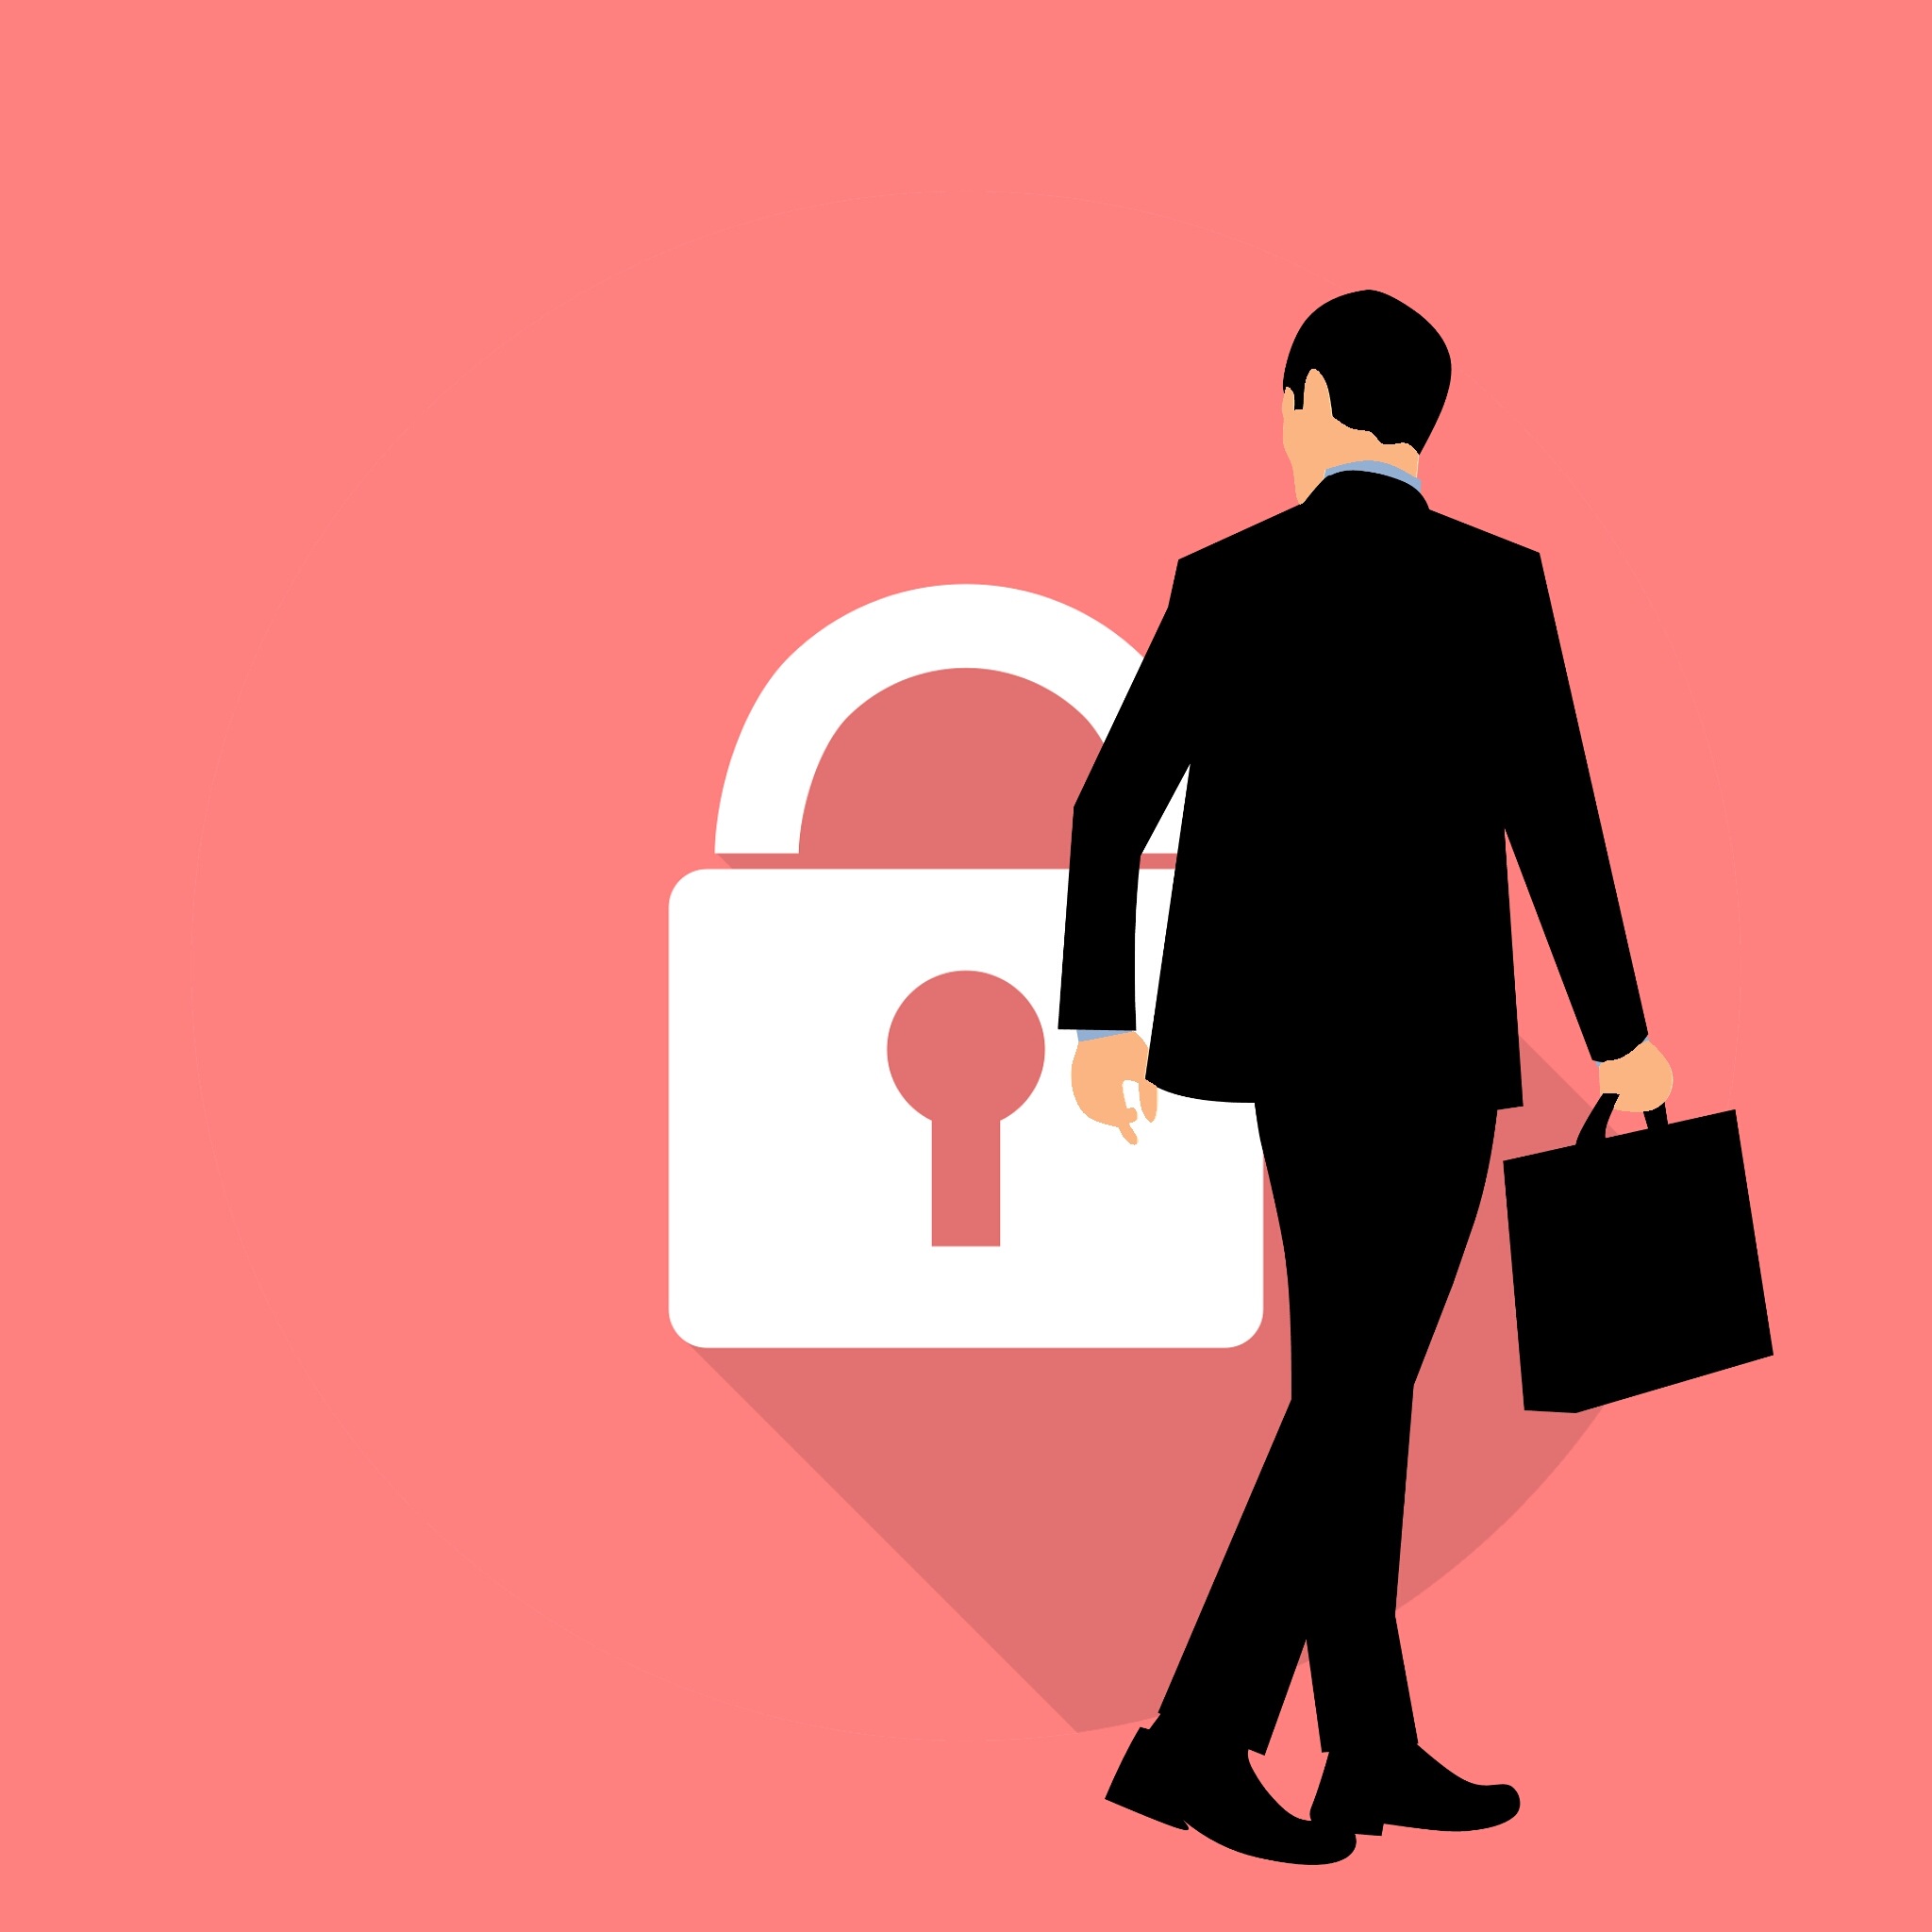
security, privacy, lock icon, padlock, door lock, safety, lock and key, safe, organization, business, back view, isolated, briefcase, full people, side, businessman, length body, suit, suitcase, model, boss, case, forward, guy, hold, look, man, manager, person, smart, stepping, success, tie, walking, standing, shoulder, human behavior, silhouette, font, gentleman, illustration, computer wallpaper